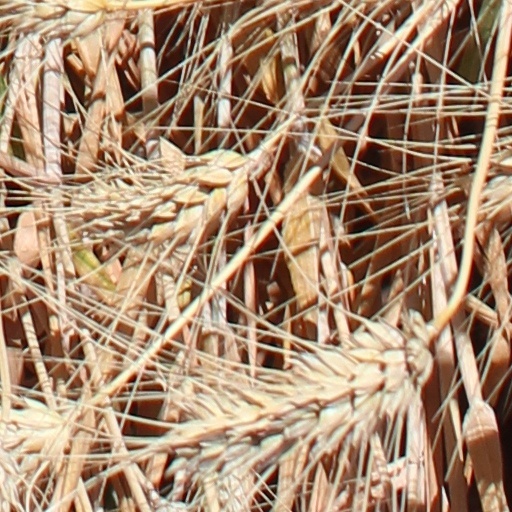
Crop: wheat